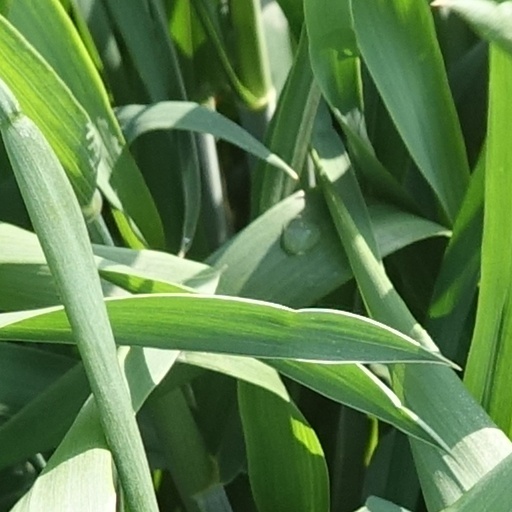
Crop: wheat